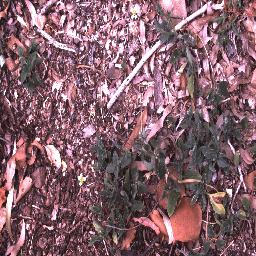
Label: negative